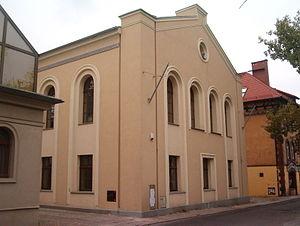
Les Juifs ont vécu à Oppeln depuis le Moyen Âge, alternant périodes de prospérité, pogroms et expulsions jusqu'en 1565, date à laquelle ils sont définitivement expulsés de la ville. Ils ne retourneront à Oppeln qu'au XVIIIᵉ siècle.